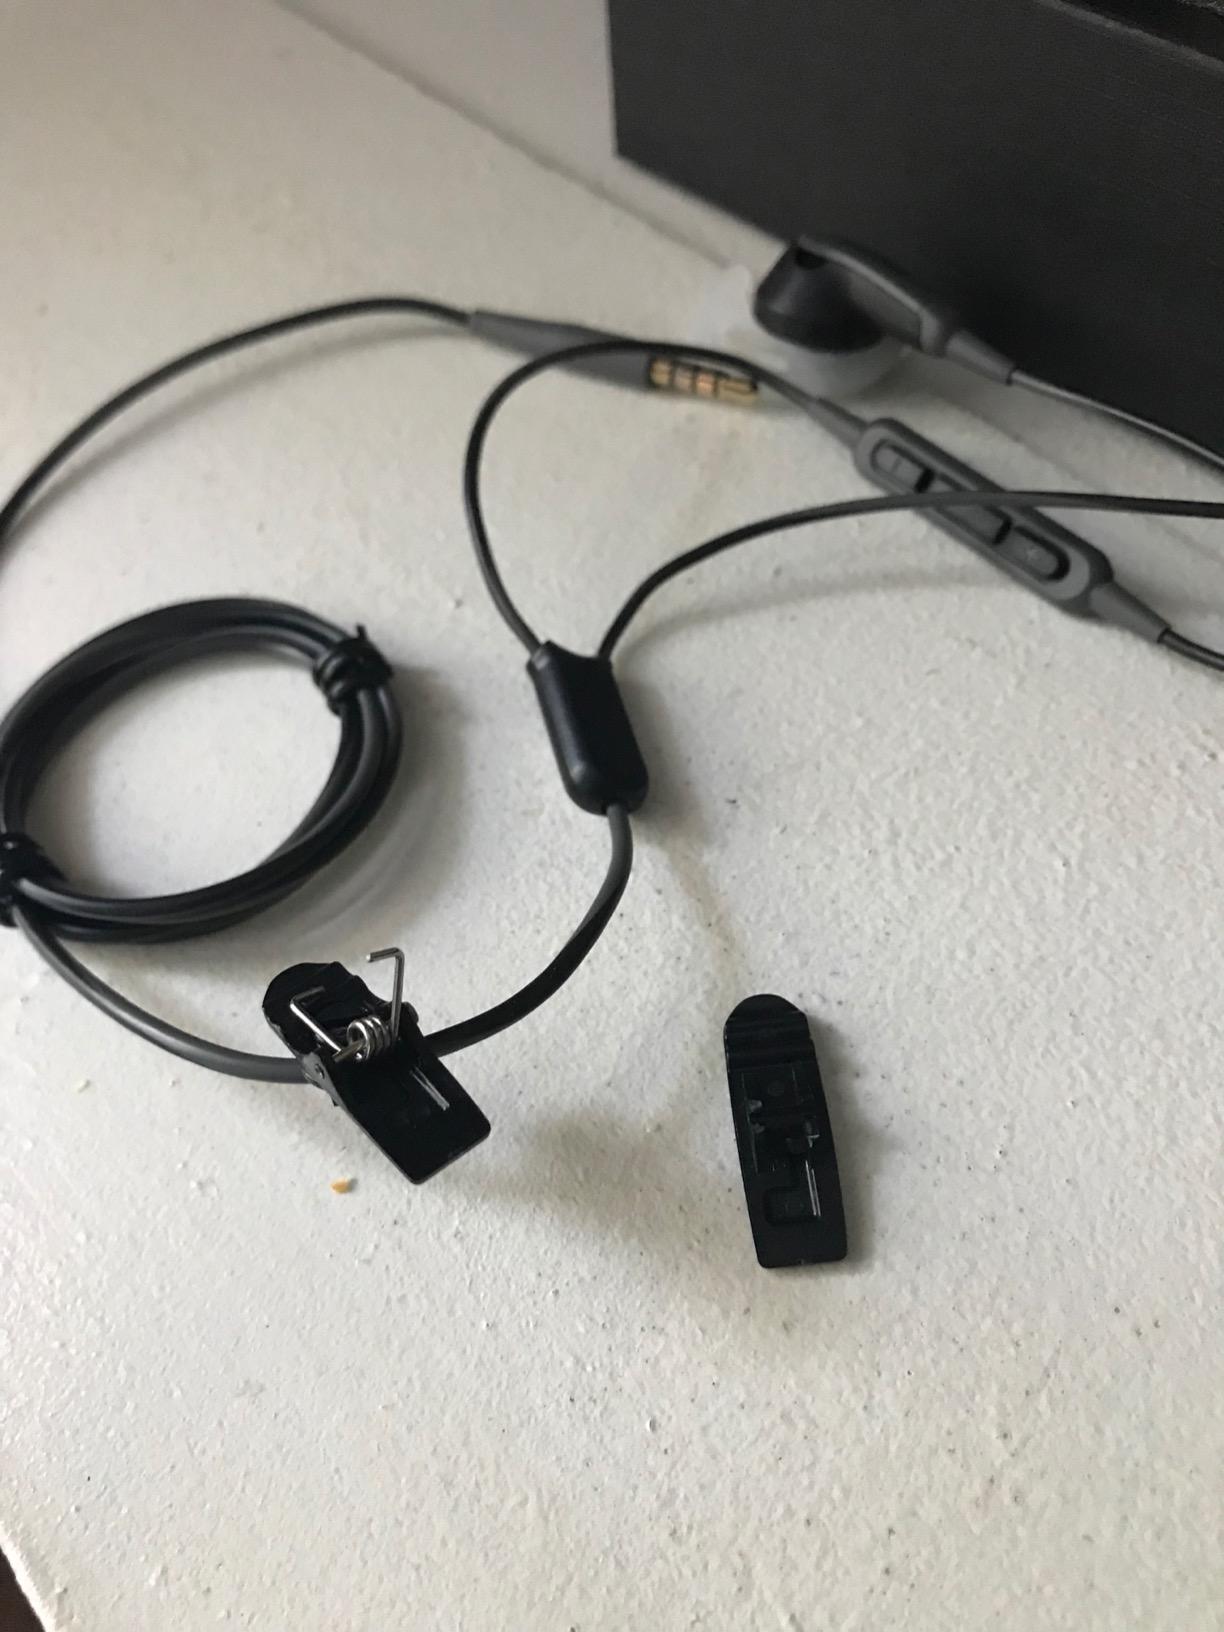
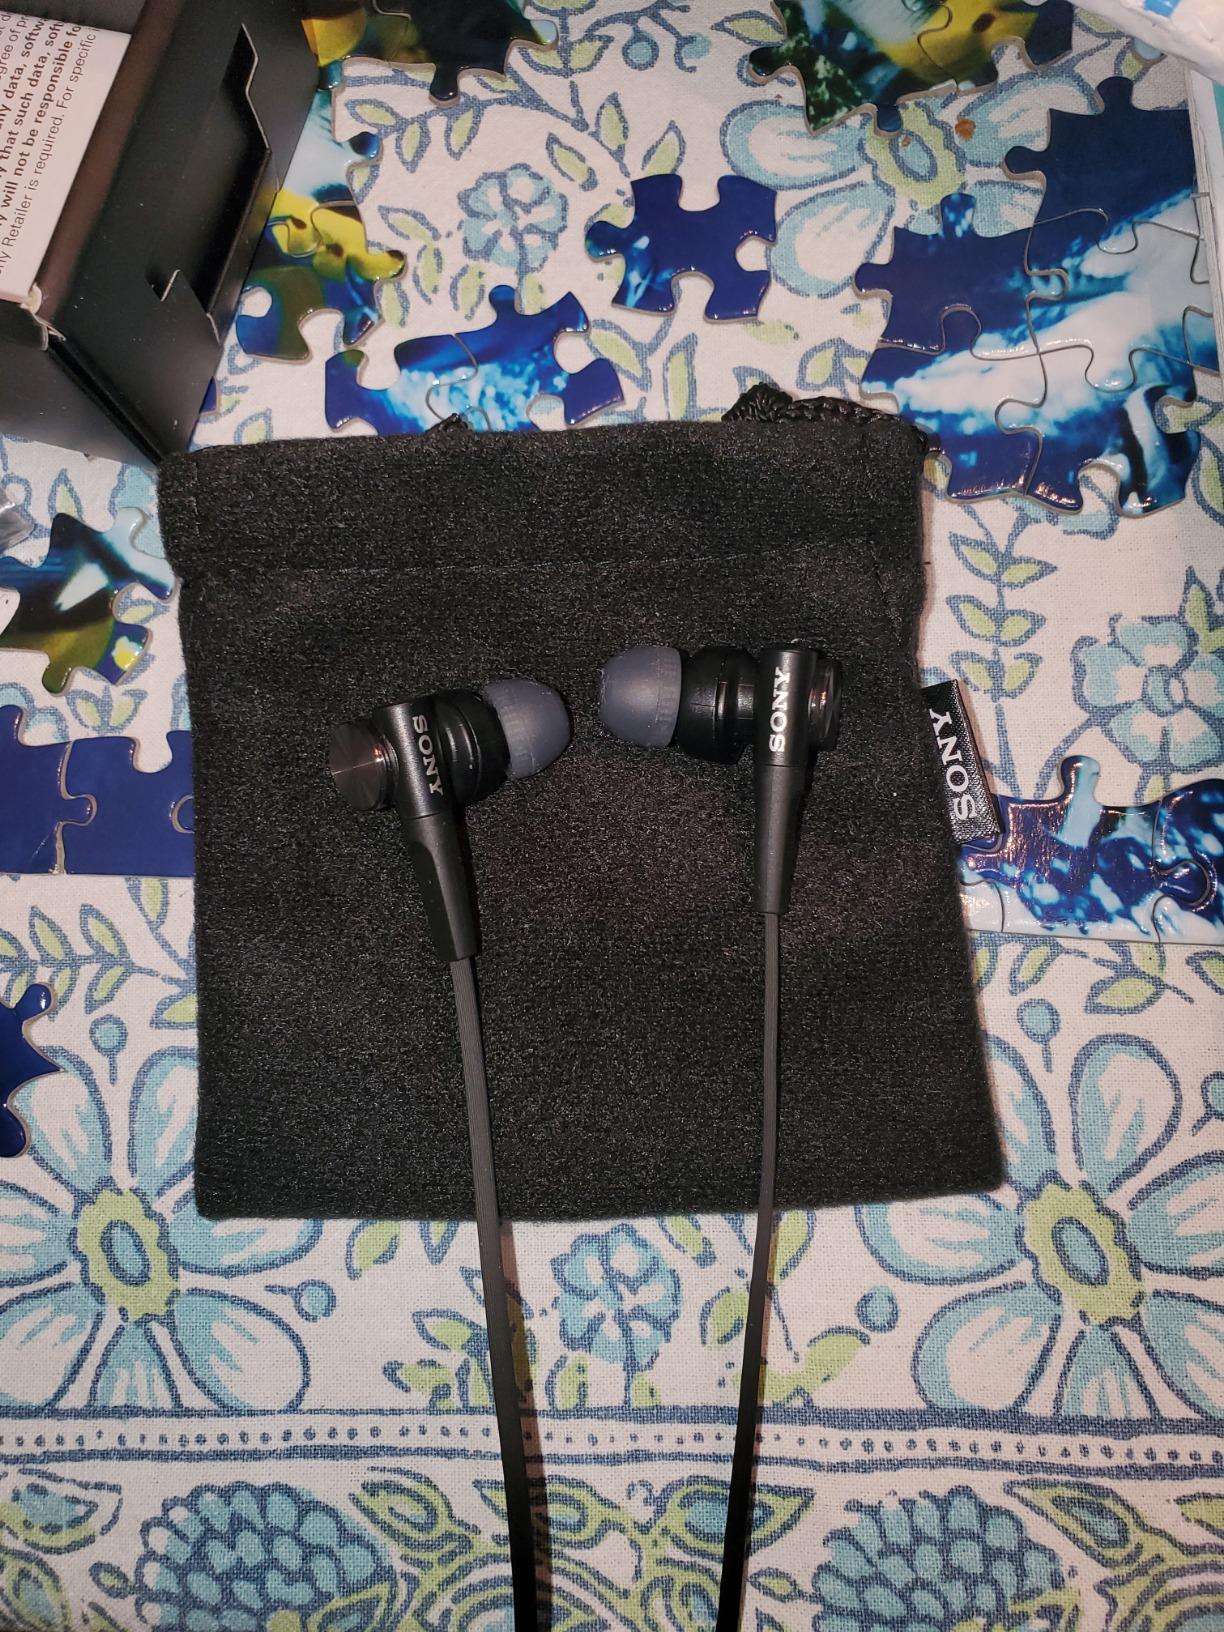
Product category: headphones
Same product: no